Mary-Margaret McMahon

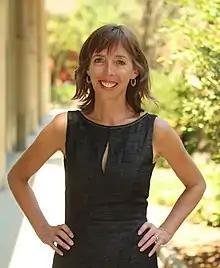
McMahon in 2016

Mary-Margaret McMahon (born July 6, 1966) is a Canadian politician. She was elected MPP for the Ontario Liberal Party in Beaches—East York in the June 2022 provincial election. Previously, McMahon served on the Toronto City Council from 2010 to 2018, representing Ward 32 Beaches—East York.